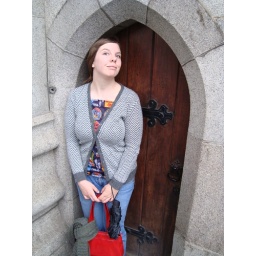
in tower bridge